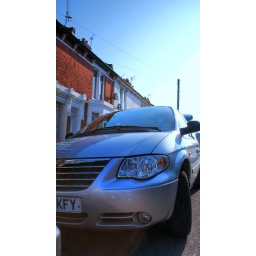
Rented this van to take Matt (&lt;i&gt;brother&lt;/i&gt;) and his stuff up to his Uni house in Swansea!!